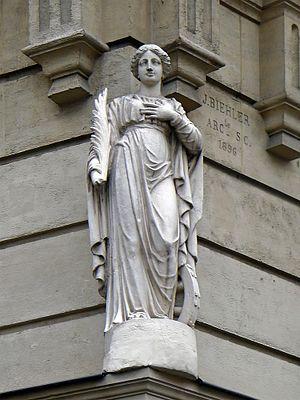
Statue de sainte Catherine à l'angle des rues de Sévigné et Saint-Antoine - Paris IV
Cet article recense les personnalités féminines représentées dans la statuaire publique à Paris, en France.
La rue de Sévigné est une rue de Paris située dans les 3ᵉ et 4ᵉ arrondissements. La limite entre les deux arrondissements est matérialisée par la rue des Francs-Bourgeois.
La statue de sainte Catherine dans le 2ᵉ arrondissement de Paris, en France, est une statue située à l'angle des rues Cléry et Poissonnière. Elle occupe une niche au niveau du premier étage de l'immeuble qui marque le coin des deux rues.